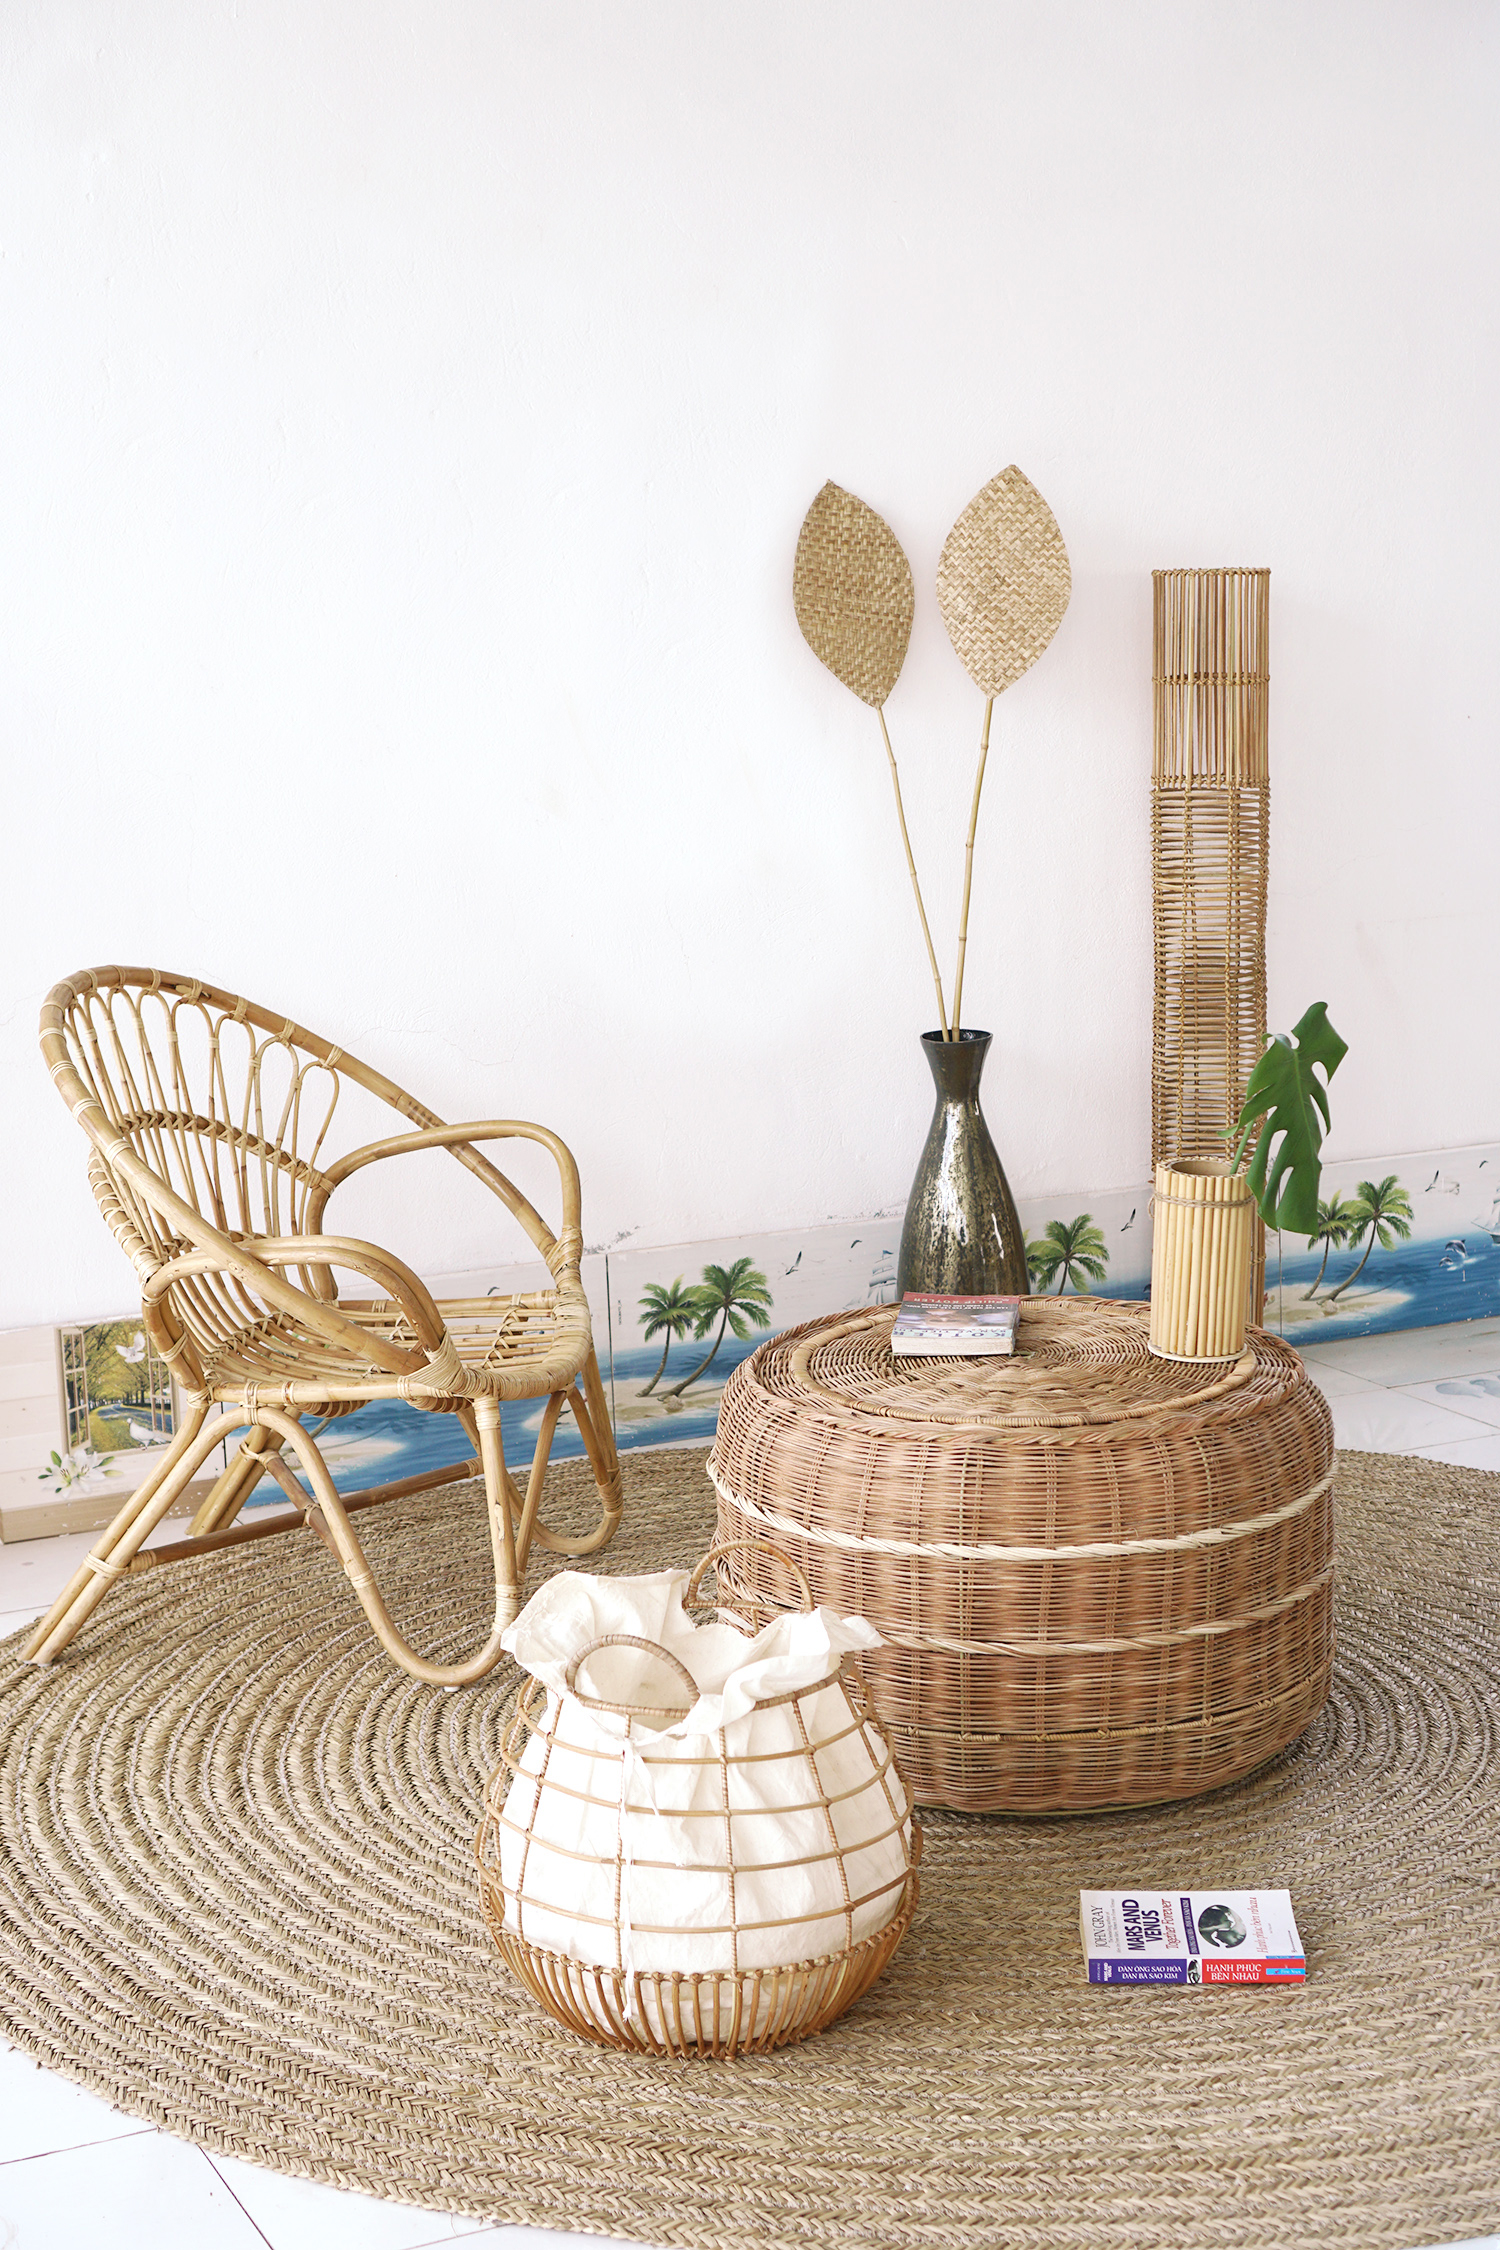
natura, product, plant, wood, table, natural material, chair, storage basket, basket, outdoor furniture, twig, rectangle, wicker, terrestrial plant, hardwood, event, armrest, fashion accessory, circle, oval, metal, room, grass, tree, interior design, art, still life photography, home accessories, fruit, tableware, pattern, comfort, flooring